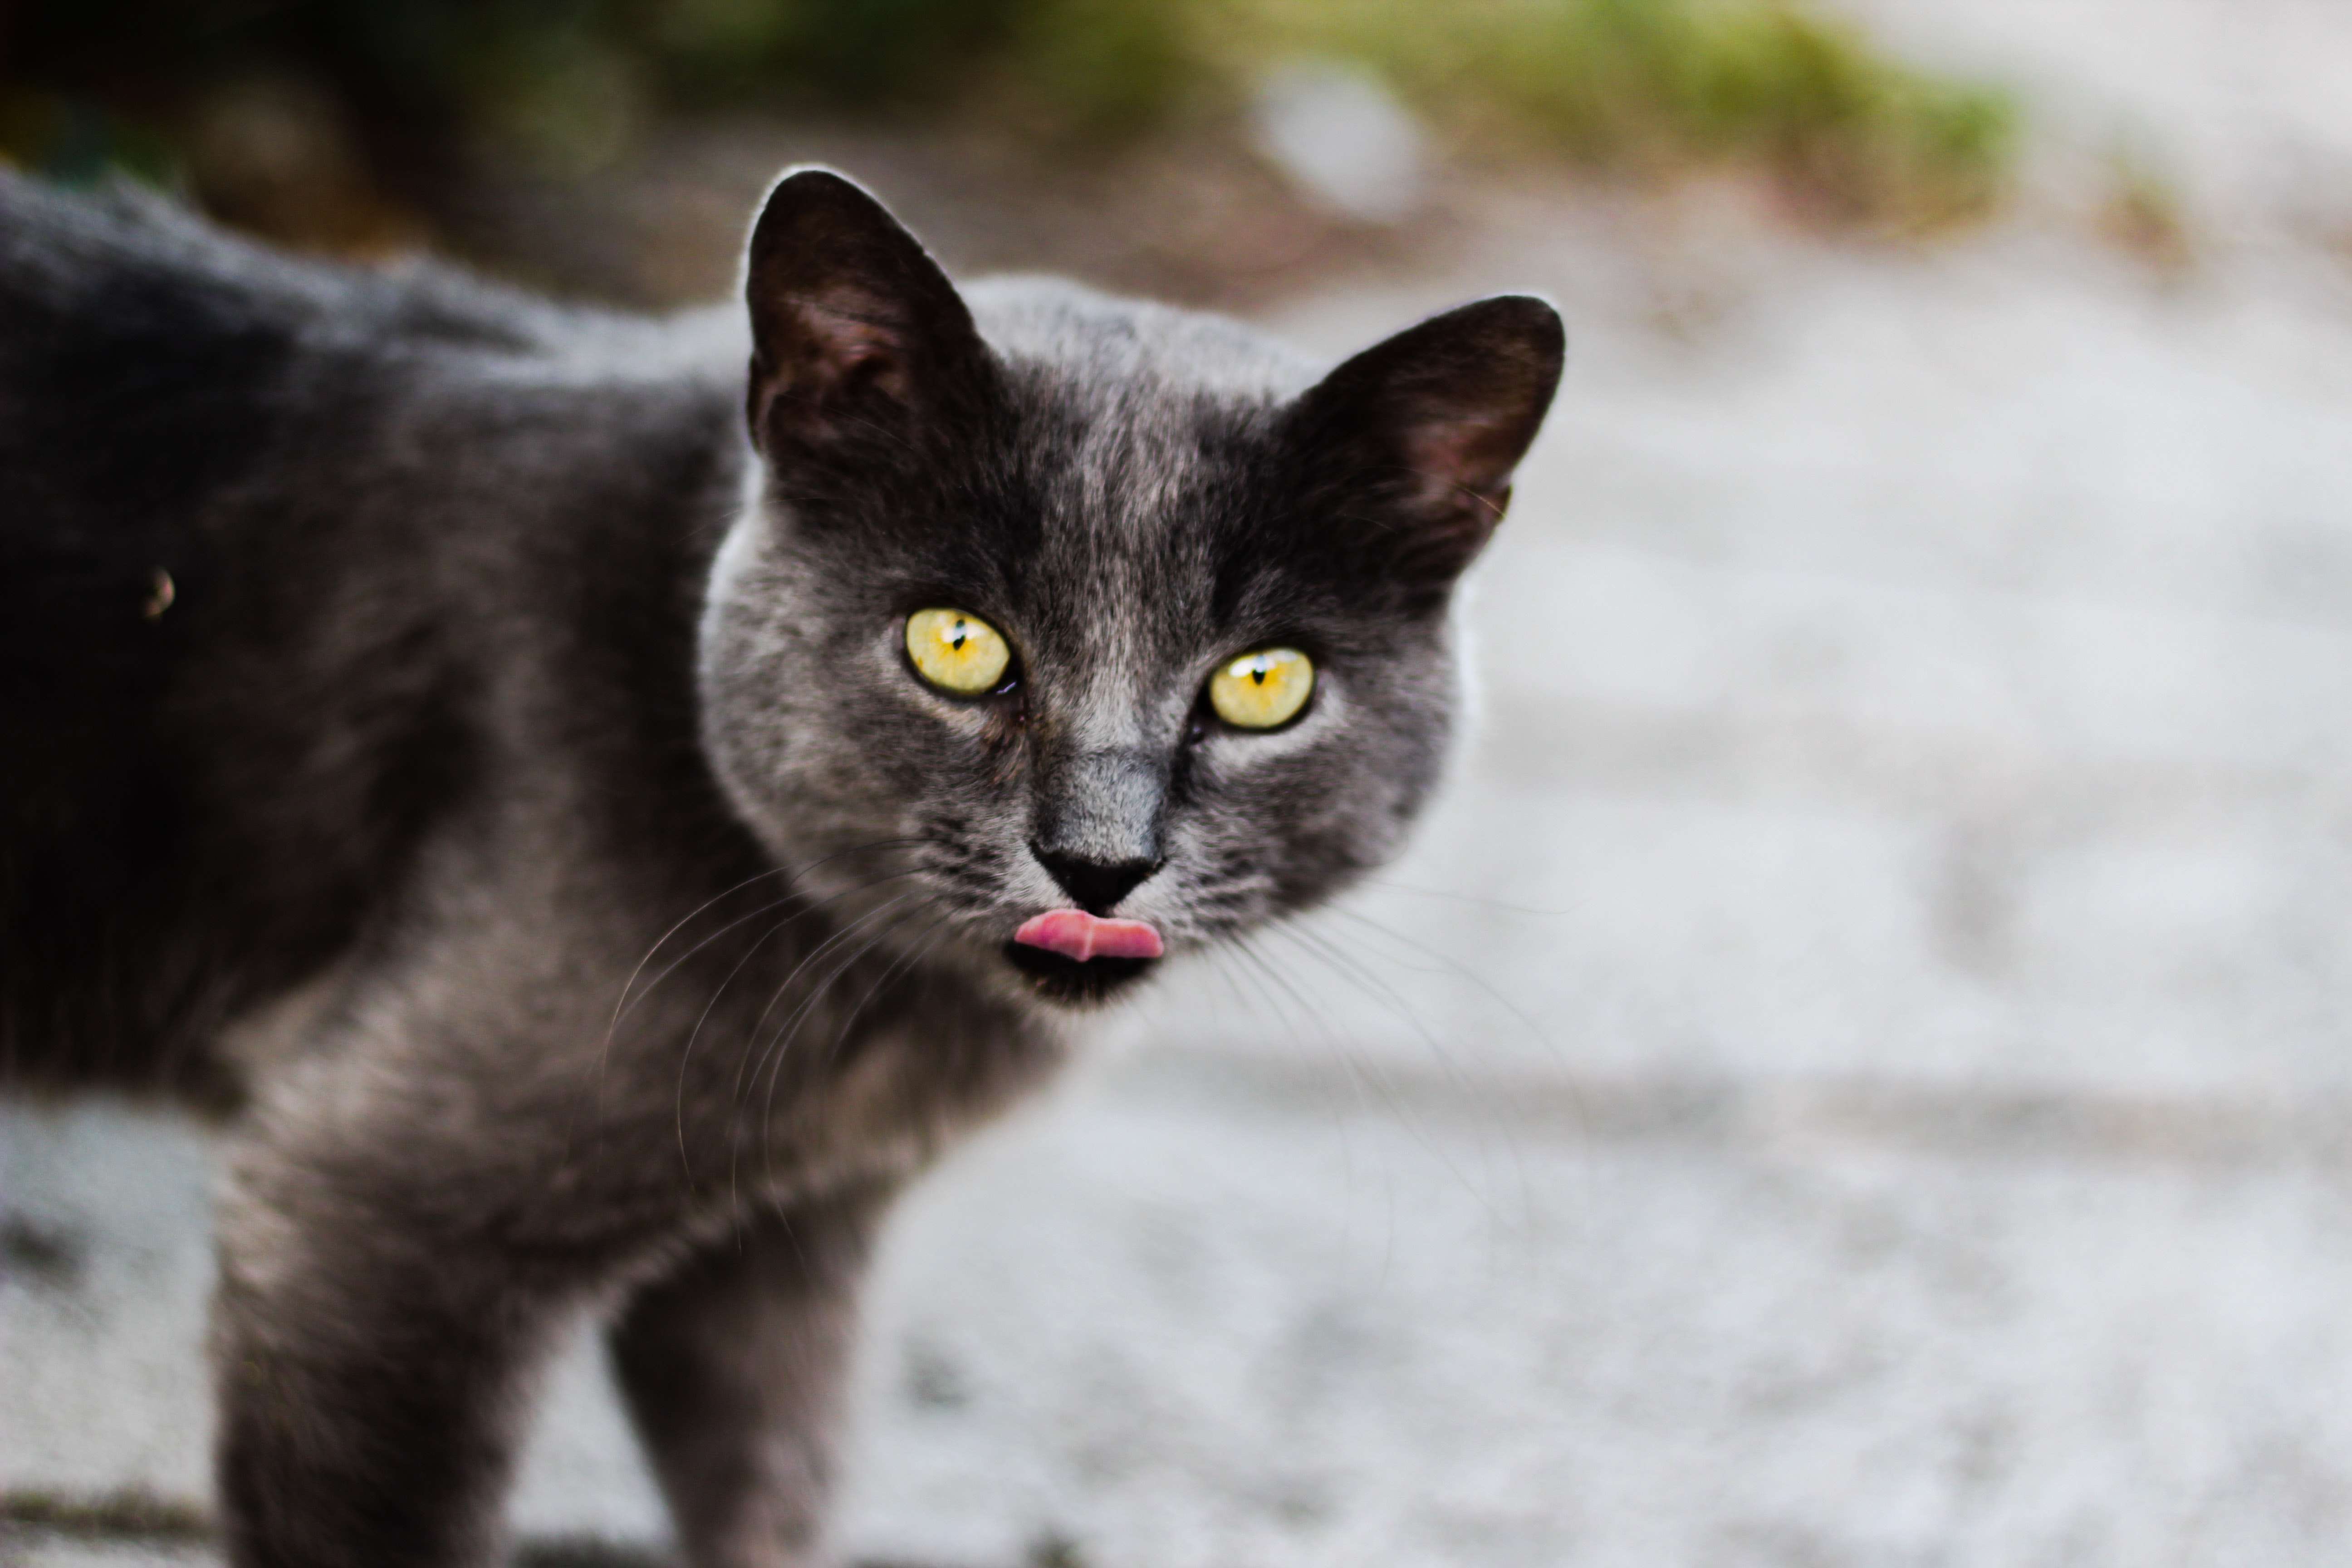
cat, small to medium sized cats, mammal, whiskers, felidae, domestic short haired cat, black cat, eye, carnivore, snout, korat, organ, burmese, chartreux, organism, asian, european shorthair, nebelung, kitten, aegean cat, black and white, Ojos azules